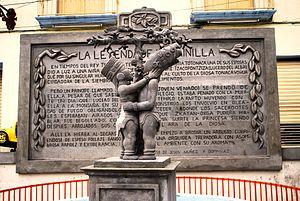
La vanille est une épice constituée par le fruit de certaines orchidées lianescentes tropicales d'origine mésoaméricaine du genre Vanilla, principalement de l'espèce Vanilla planifolia.